Mount of Olives

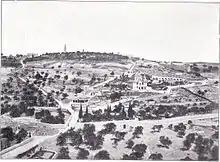
The Mount of Olives,

The Mount of Olives is one of three peaks of a mountain ridge which runs for just east of the Old City across the Kidron Valley, in the area called the Valley of Josaphat. The peak to its north is Mount Scopus, at , while the peak to its south is the Mount of Corruption, at . The highest point on the Mount of Olives is At-Tur, at . The ridge acts as a watershed, and its eastern side is the beginning of the Judean Desert.